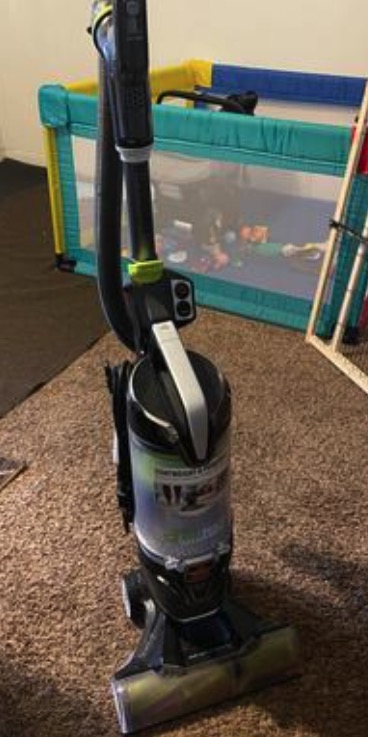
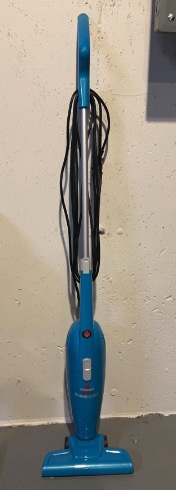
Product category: items_vacuum
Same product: no